Taghi Shahbazi Simurg

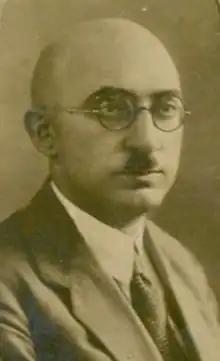

Taghi Shahbazi Simurg (Azerbaijani: "Tağı Şahbazi Simurğ"; 1892, Baku, Caucasus Administration – 2 January 1938, Baku, Azerbaijan SSR) was an Azerbaijani statesman, doctor, writer and revolutionary.